Johannes Kuhlo

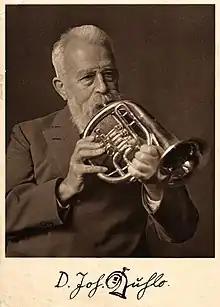
Johannes Kuhlo playing a kuhlohorn

Karl Friedrich Johannes Kuhlo (8 October 1856 in Gohfeld, now Löhne, Germany – 16 May 1941 in Bielefeld-Bethel, Germany) together with his father Eduard Kuhlo, founded the German Protestant Posaunenchor (trombone choir/church brass ensemble) movement.